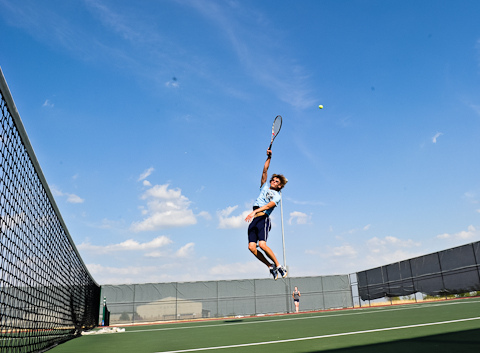
một người đàn ông đang nhảy lên với cái vợt tennis ở trong tay